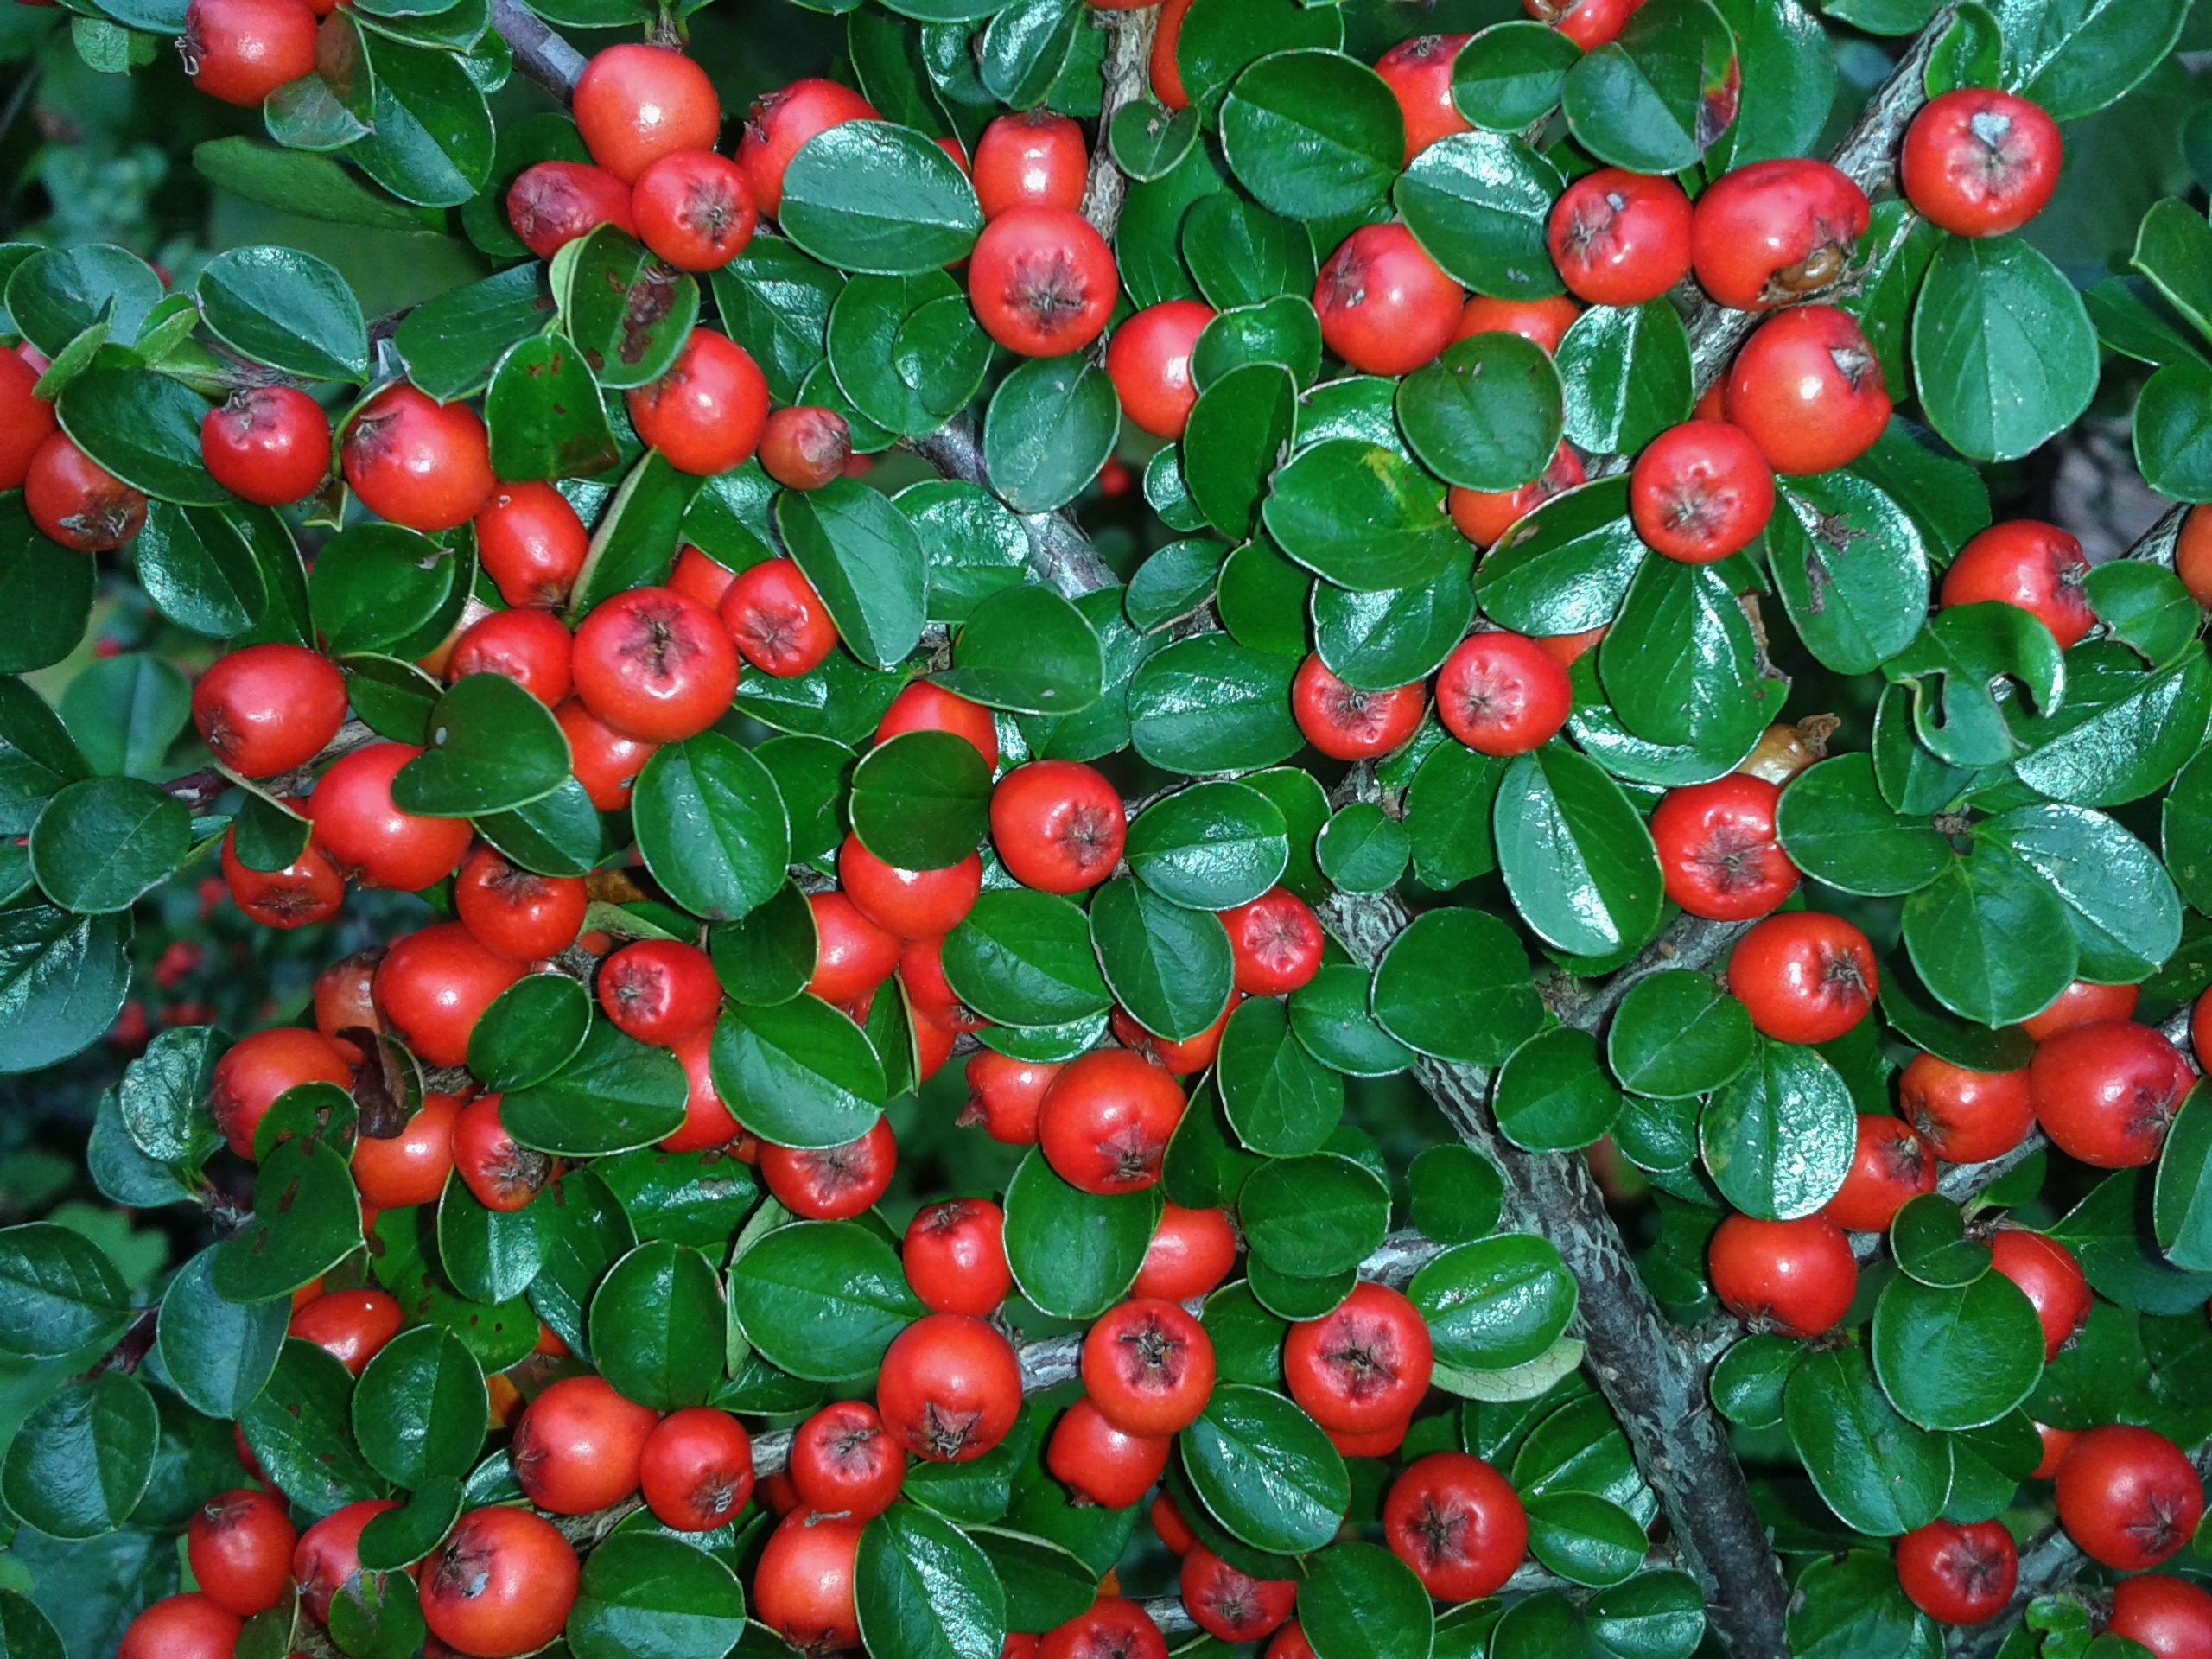
nature, plant, fruit, berry, flower, bush, food, green, red, produce, botany, close, flora, leaves, holly, background, berries, bed, shrub, branches, bright, periwinkle, toxic, detail, cotoneaster, rose hip, mountain ash, berry red, ground cover, flowering plant, acerola, malpighia, rowanberries, lingonberry, land plant, aquifoliaceae, aquifoliales, cotoneaster horizontalis, stone horizontalis